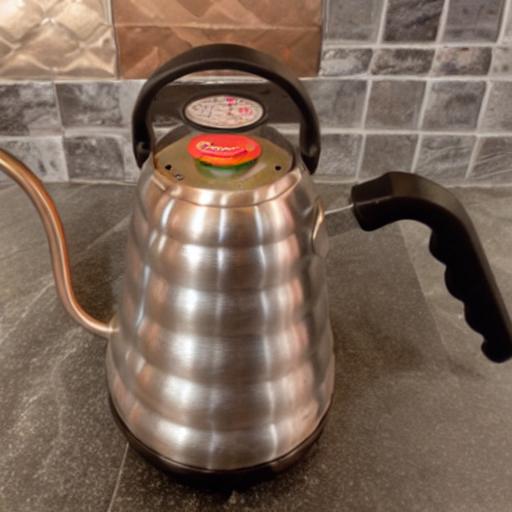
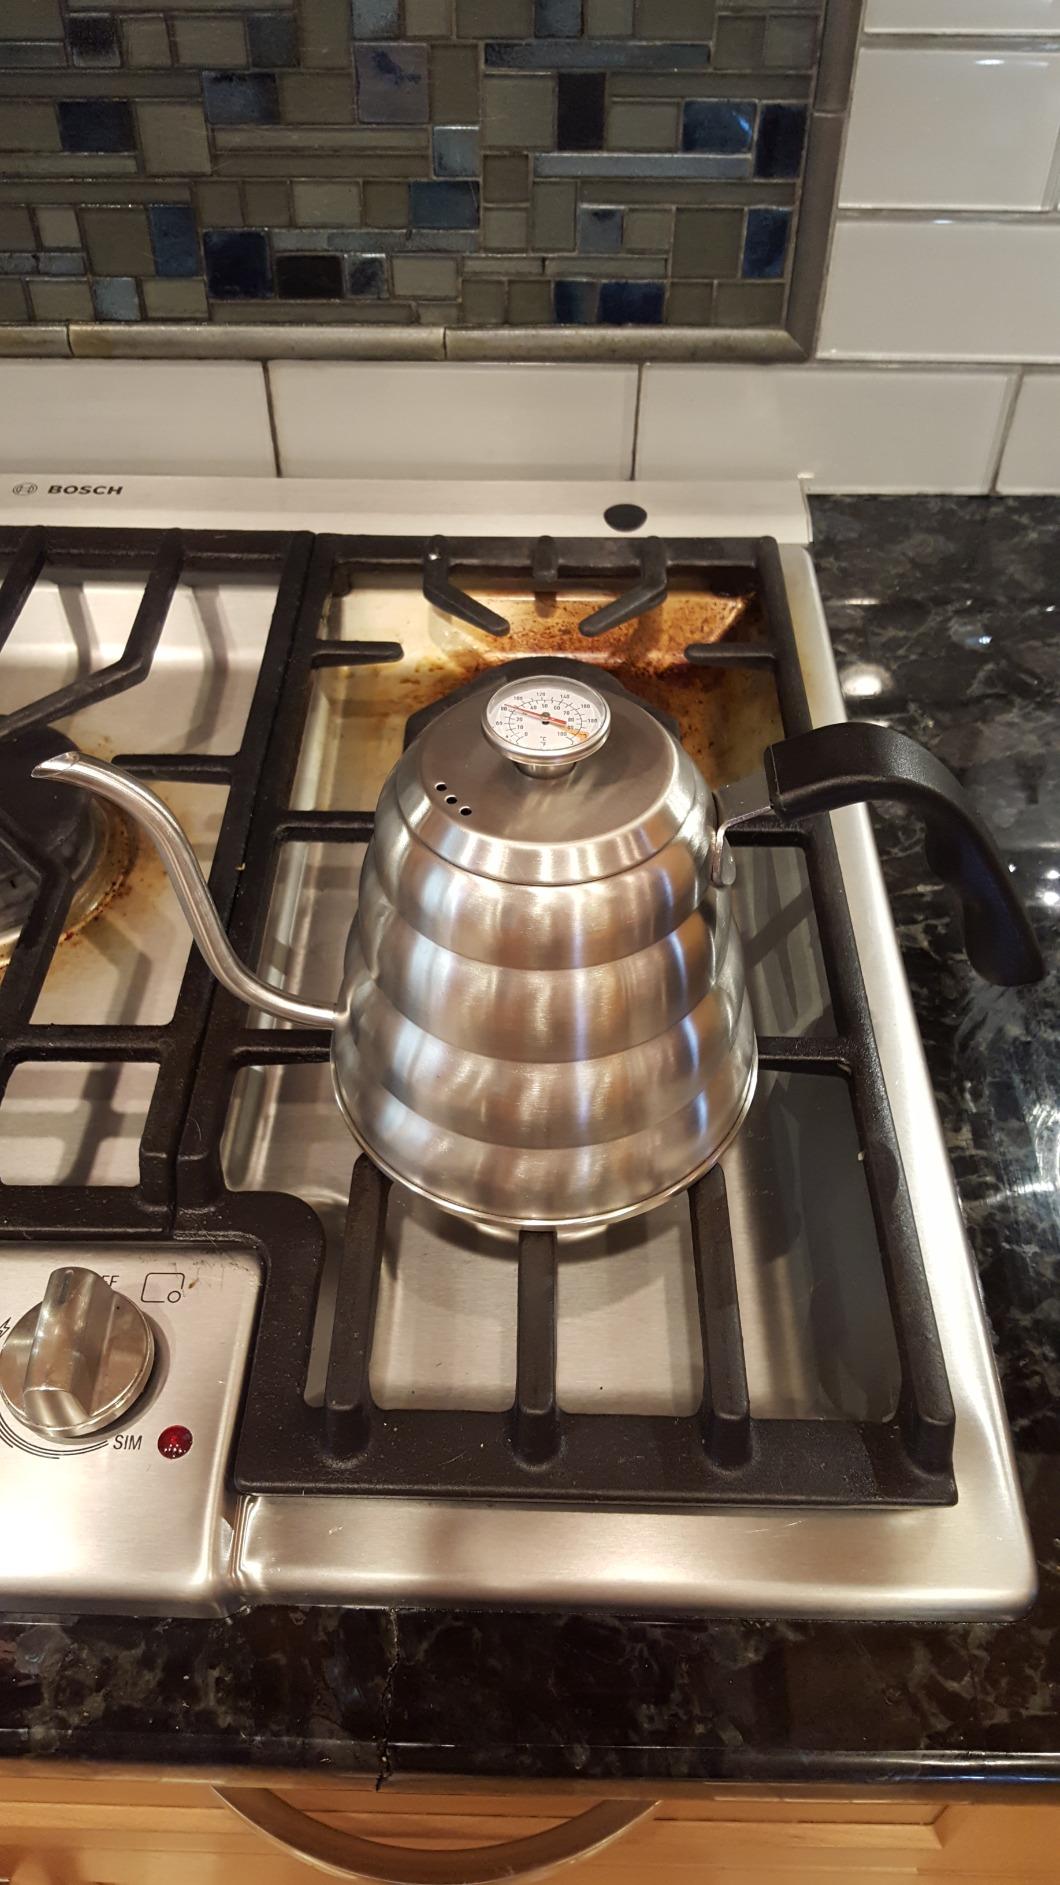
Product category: items_kettle
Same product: no